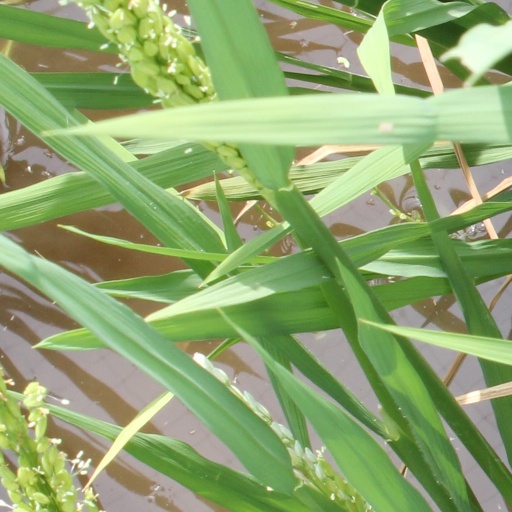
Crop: rice